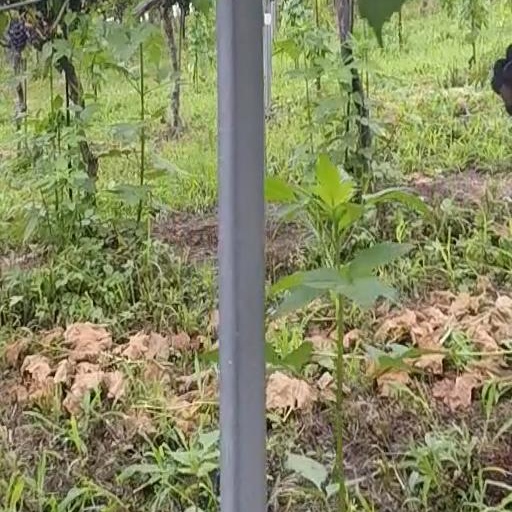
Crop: grape